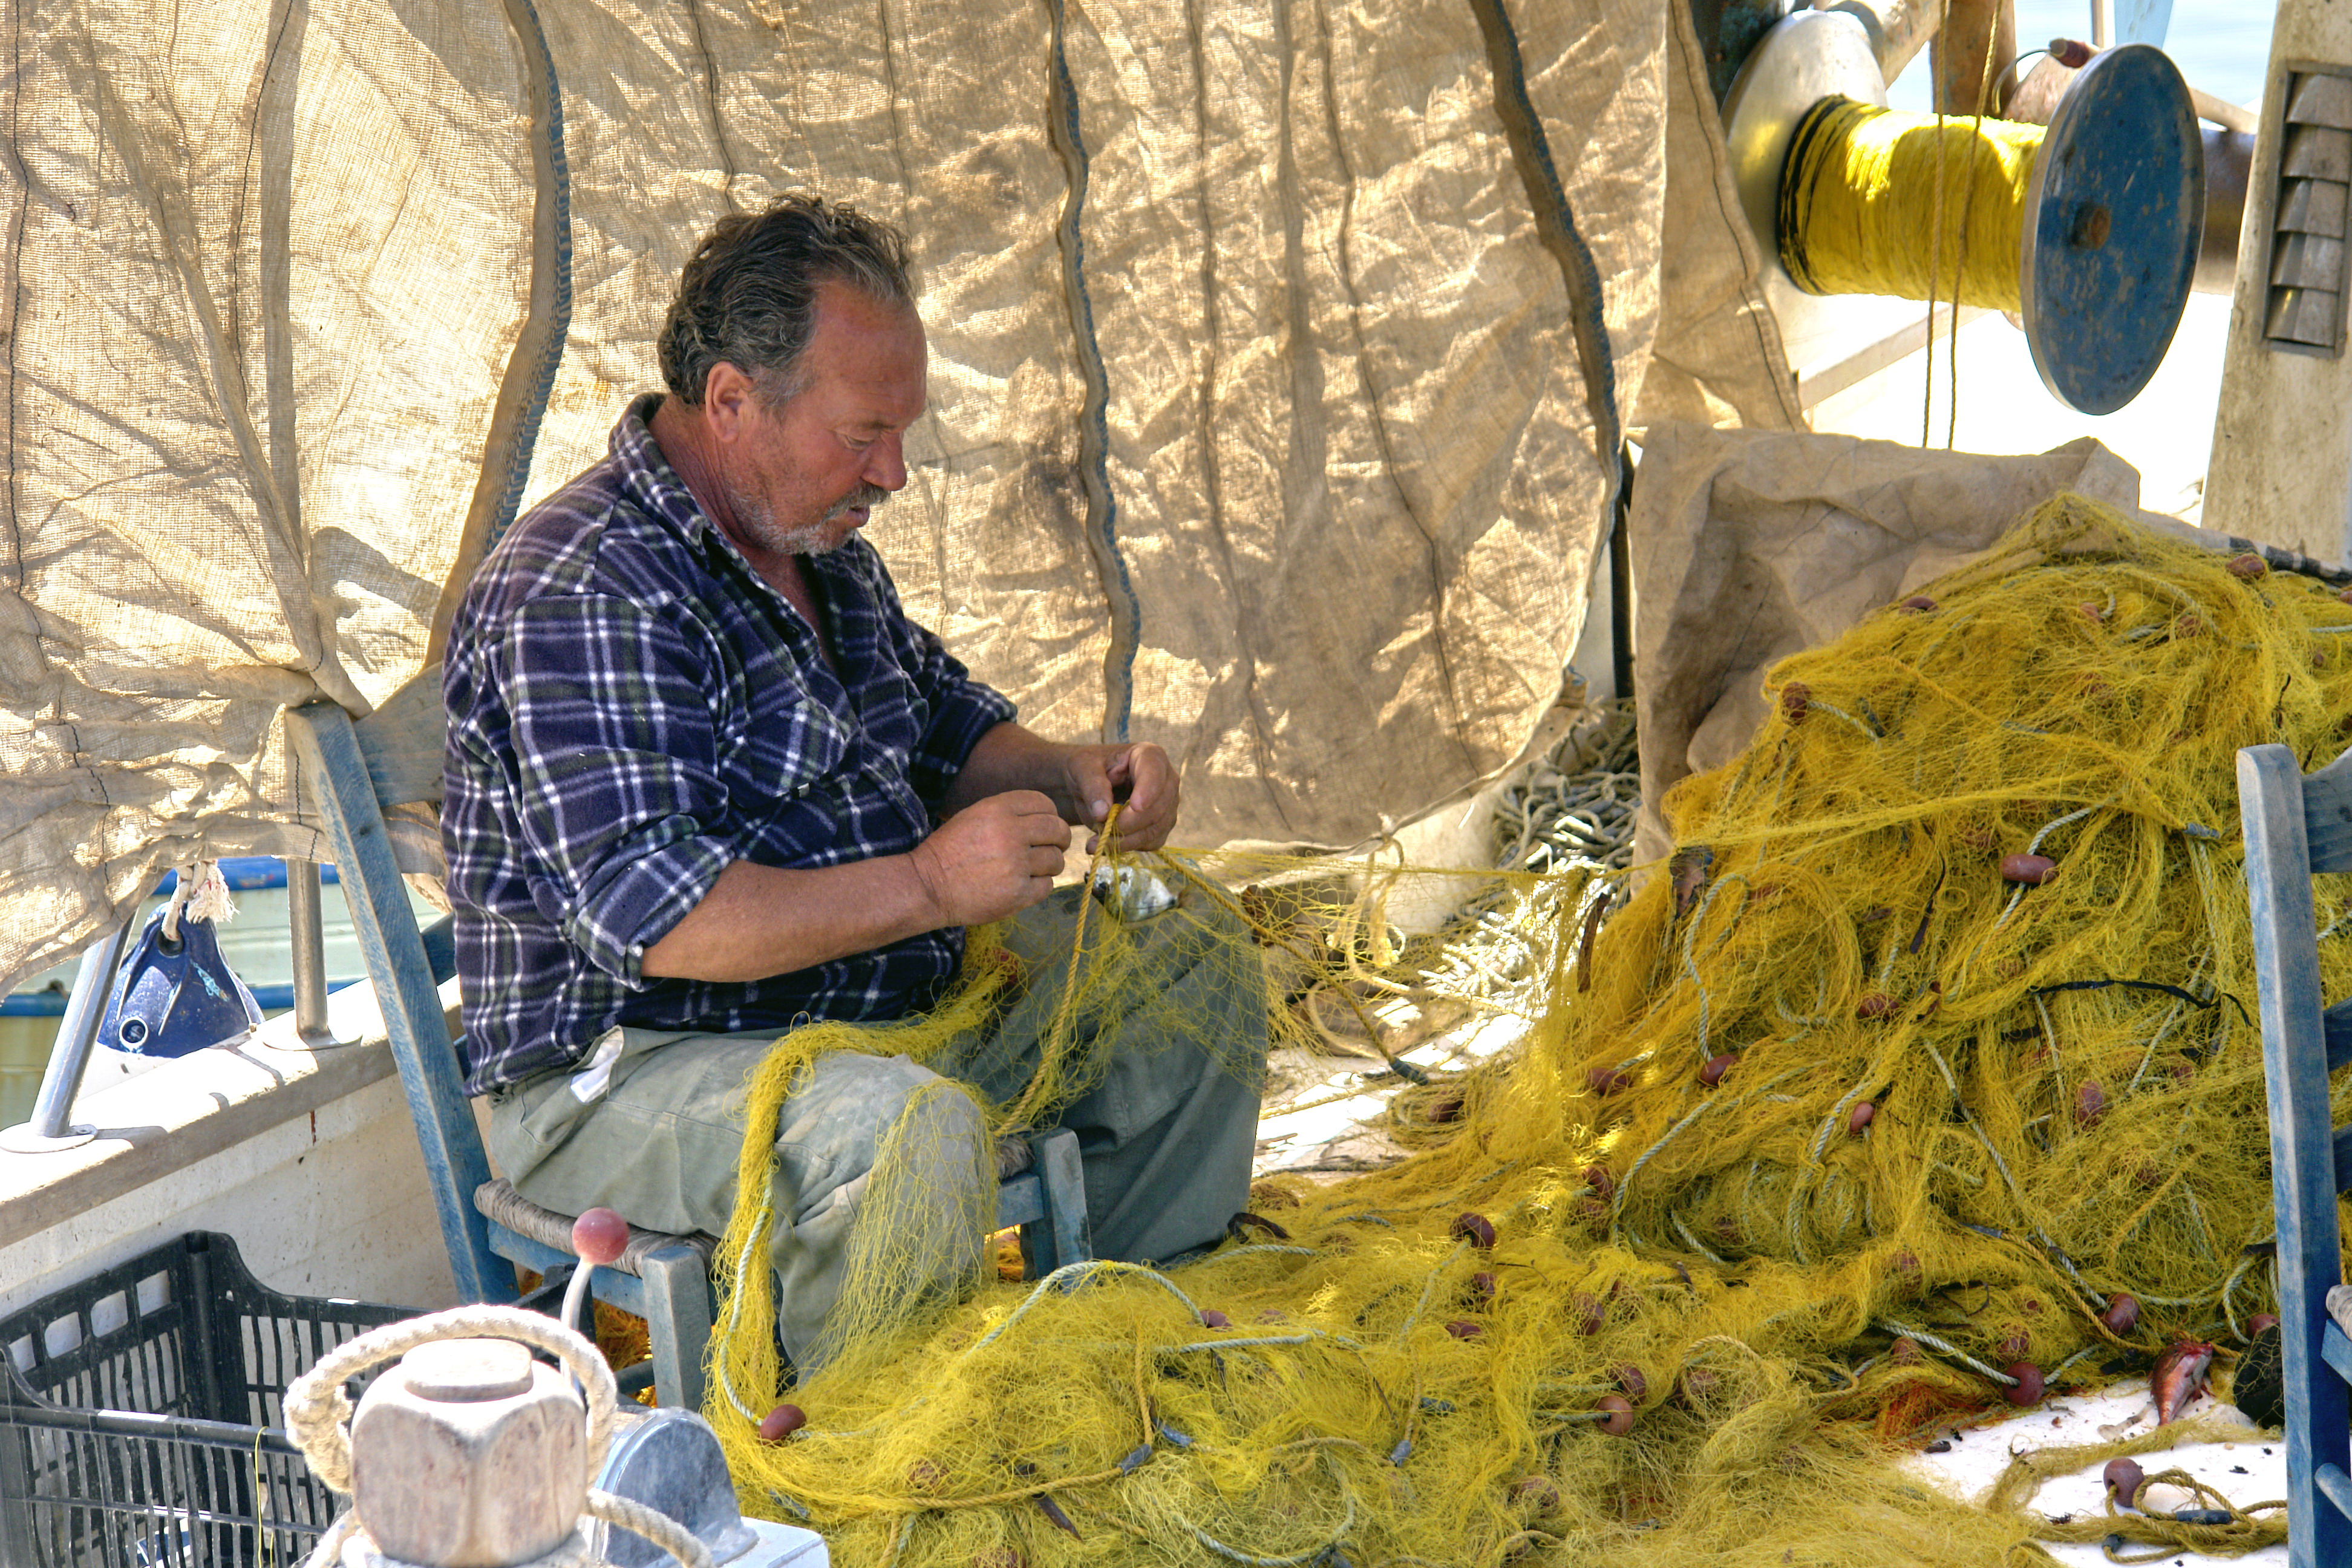
fisherman, daytime, textile, yellow, leisure, adaptation, human settlement, recreation, fun, wood, art, event, soil, basket, city, sitting, grass, t shirt, visual arts, flooring, tent, artisan, automotive wheel system, tourism, market